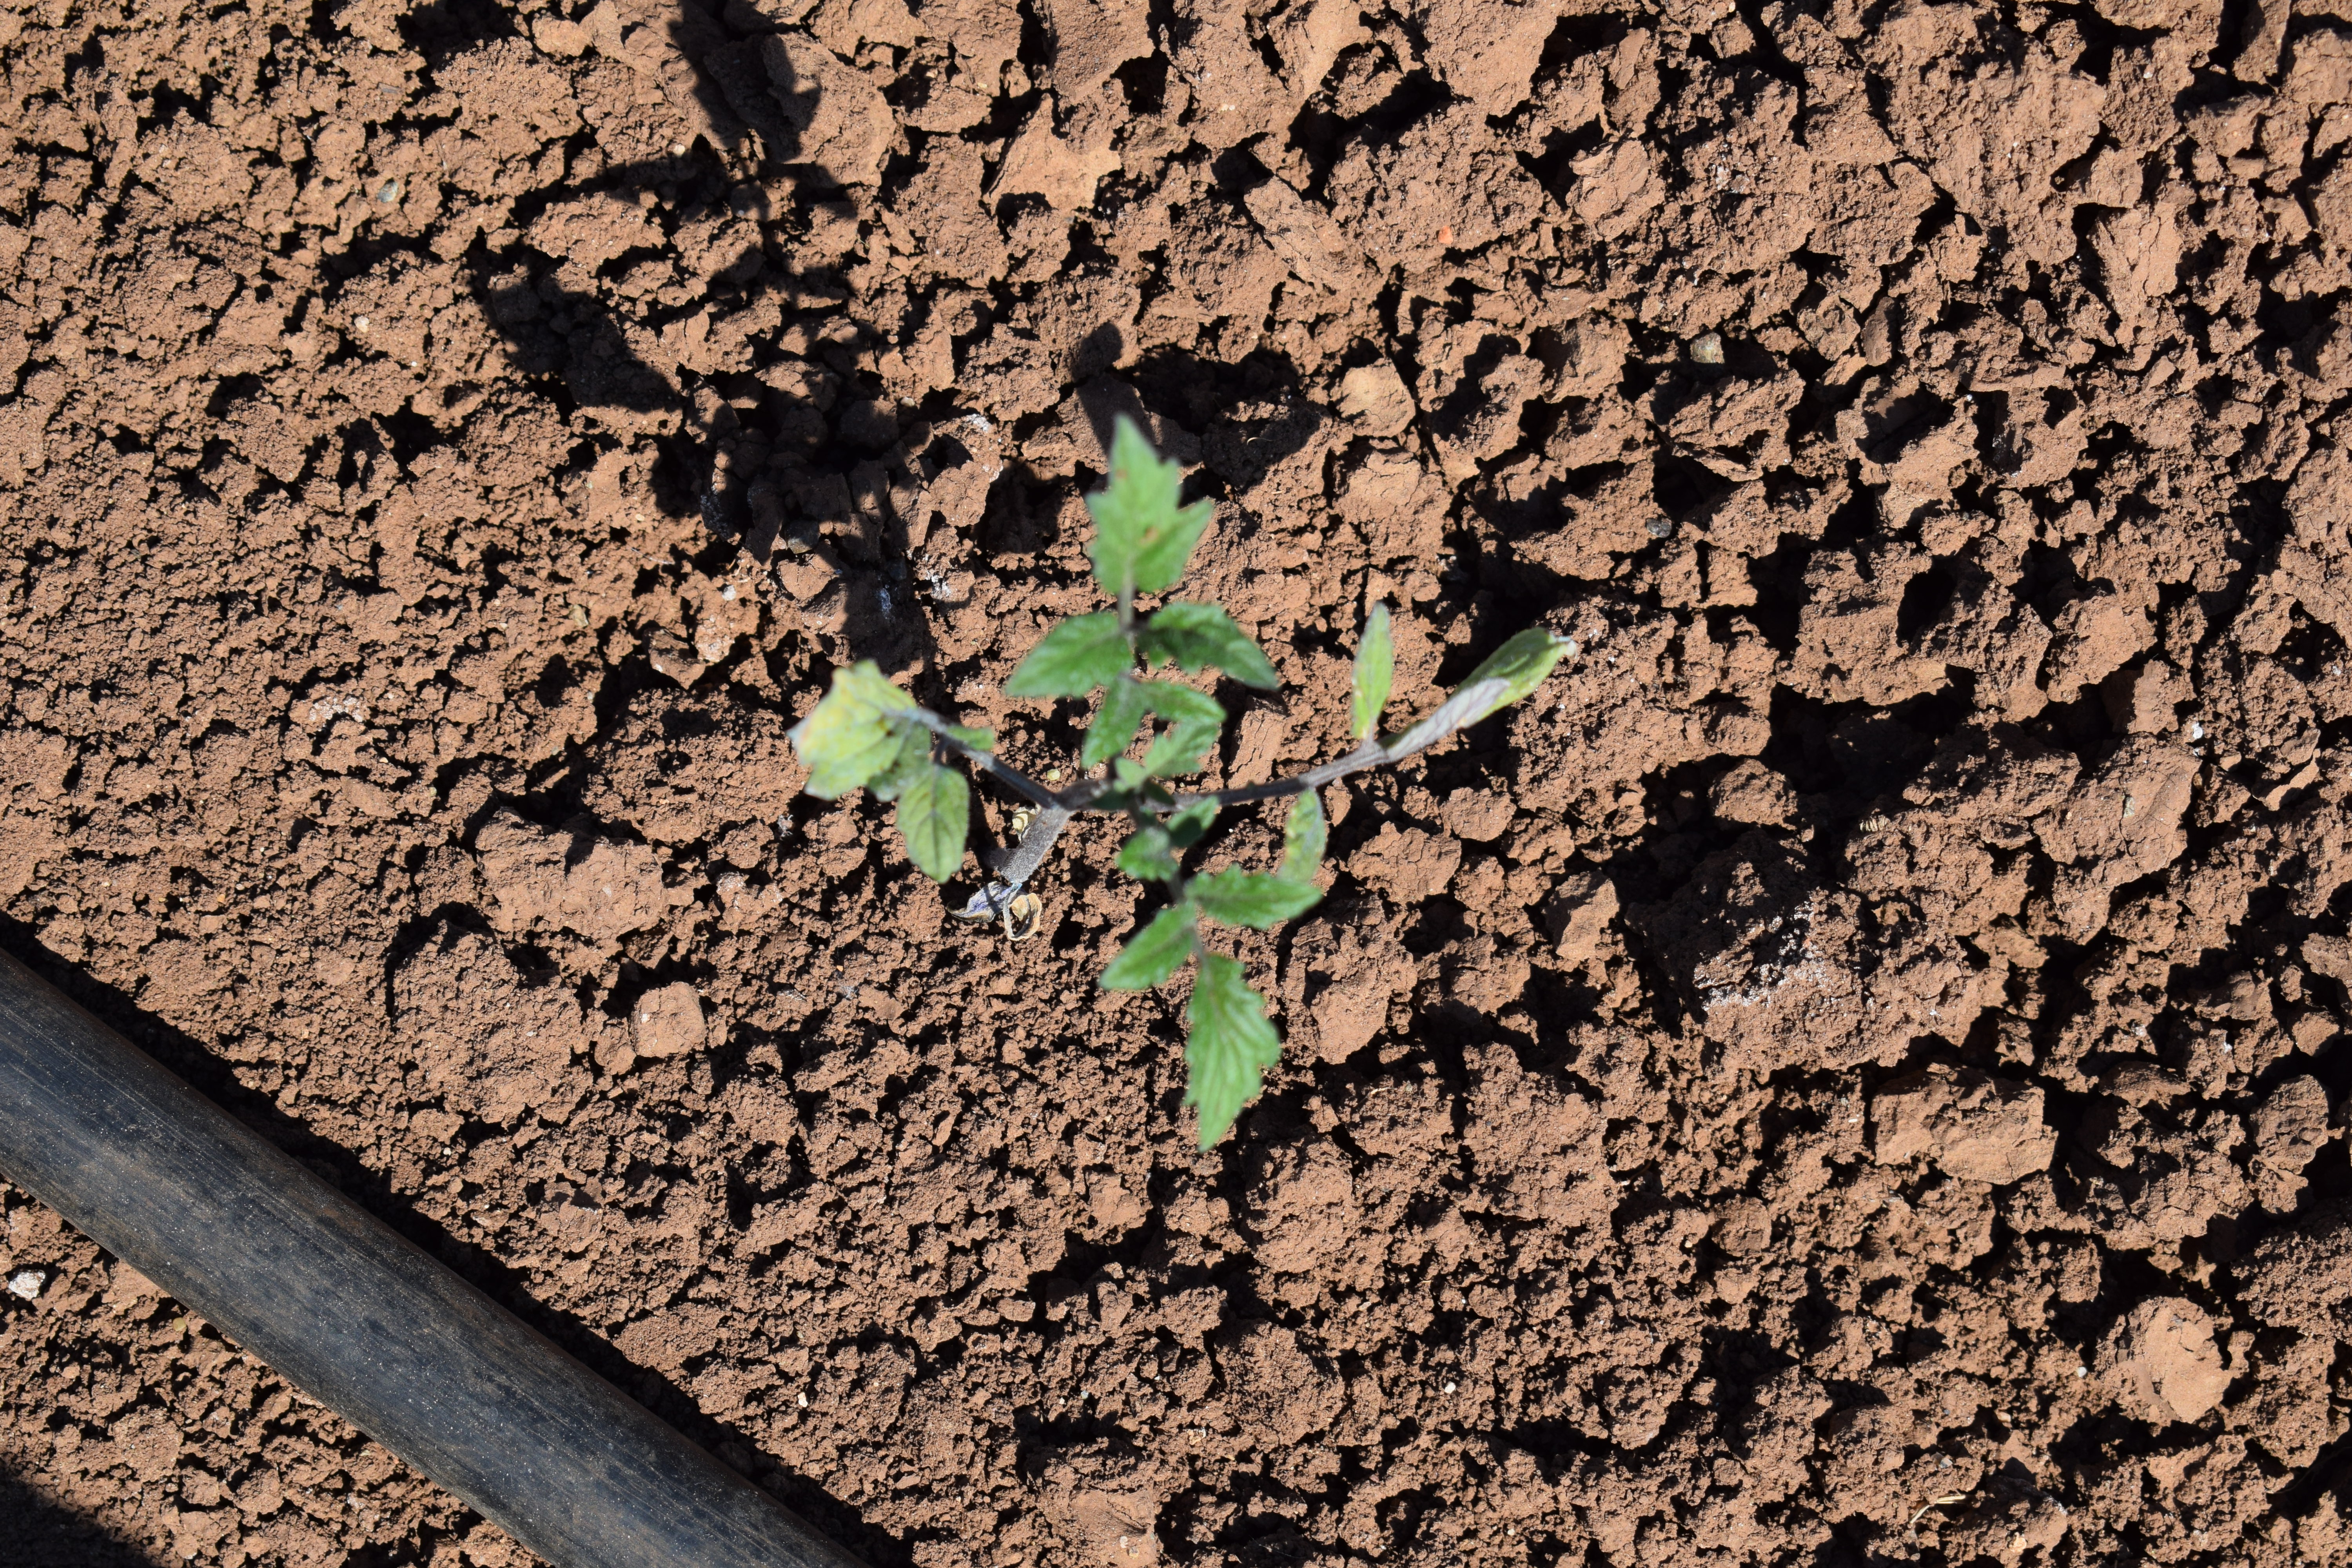
Label: tomato